Museum of Science and Industry (Chicago)

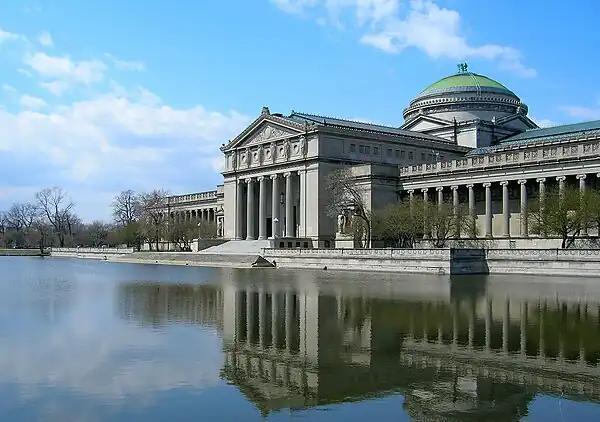
The south facade of the Museum of Science and Industry overlooks a reflecting lagoon in Jackson Park.

The Museum of Science and Industry (MSI; formally Kenneth C. Griffin Museum of Science and Industry since 2024) is a private, non-profit science museum located in Jackson Park, the Hyde Park neighborhood, Chicago, Illinois. It is adjacent to Lake Michigan and the University of Chicago campus.